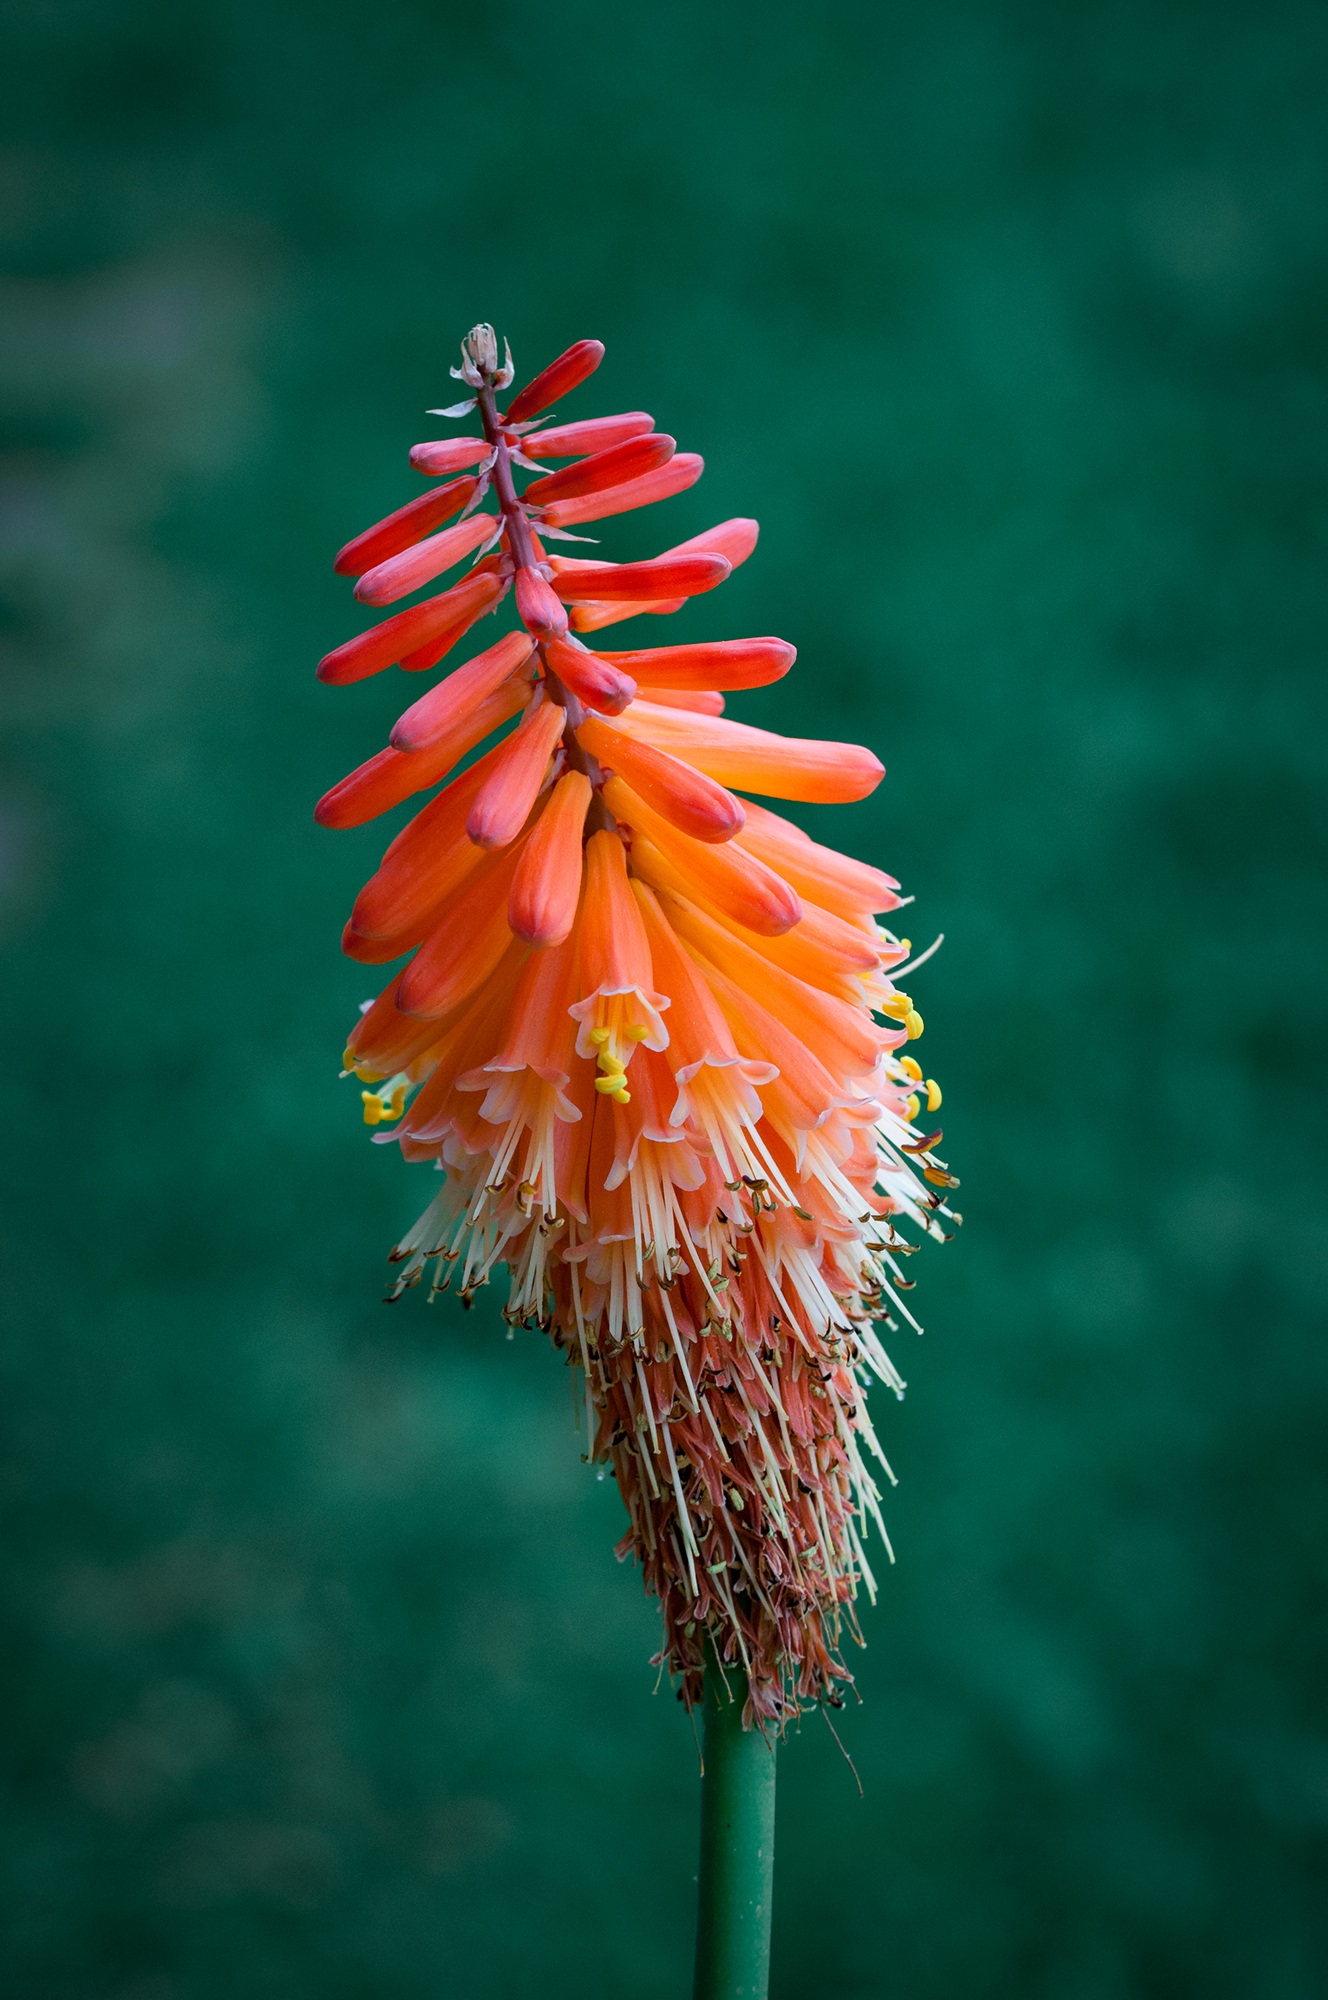
plant, photography, leaf, flower, petal, orange, green, red, botany, garden, close, flora, flowers, close up, flower garden, macro photography, orange flower, orange flowers, flowering plant, torch lily, grass tree family, fakellilie, plant stem, land plant